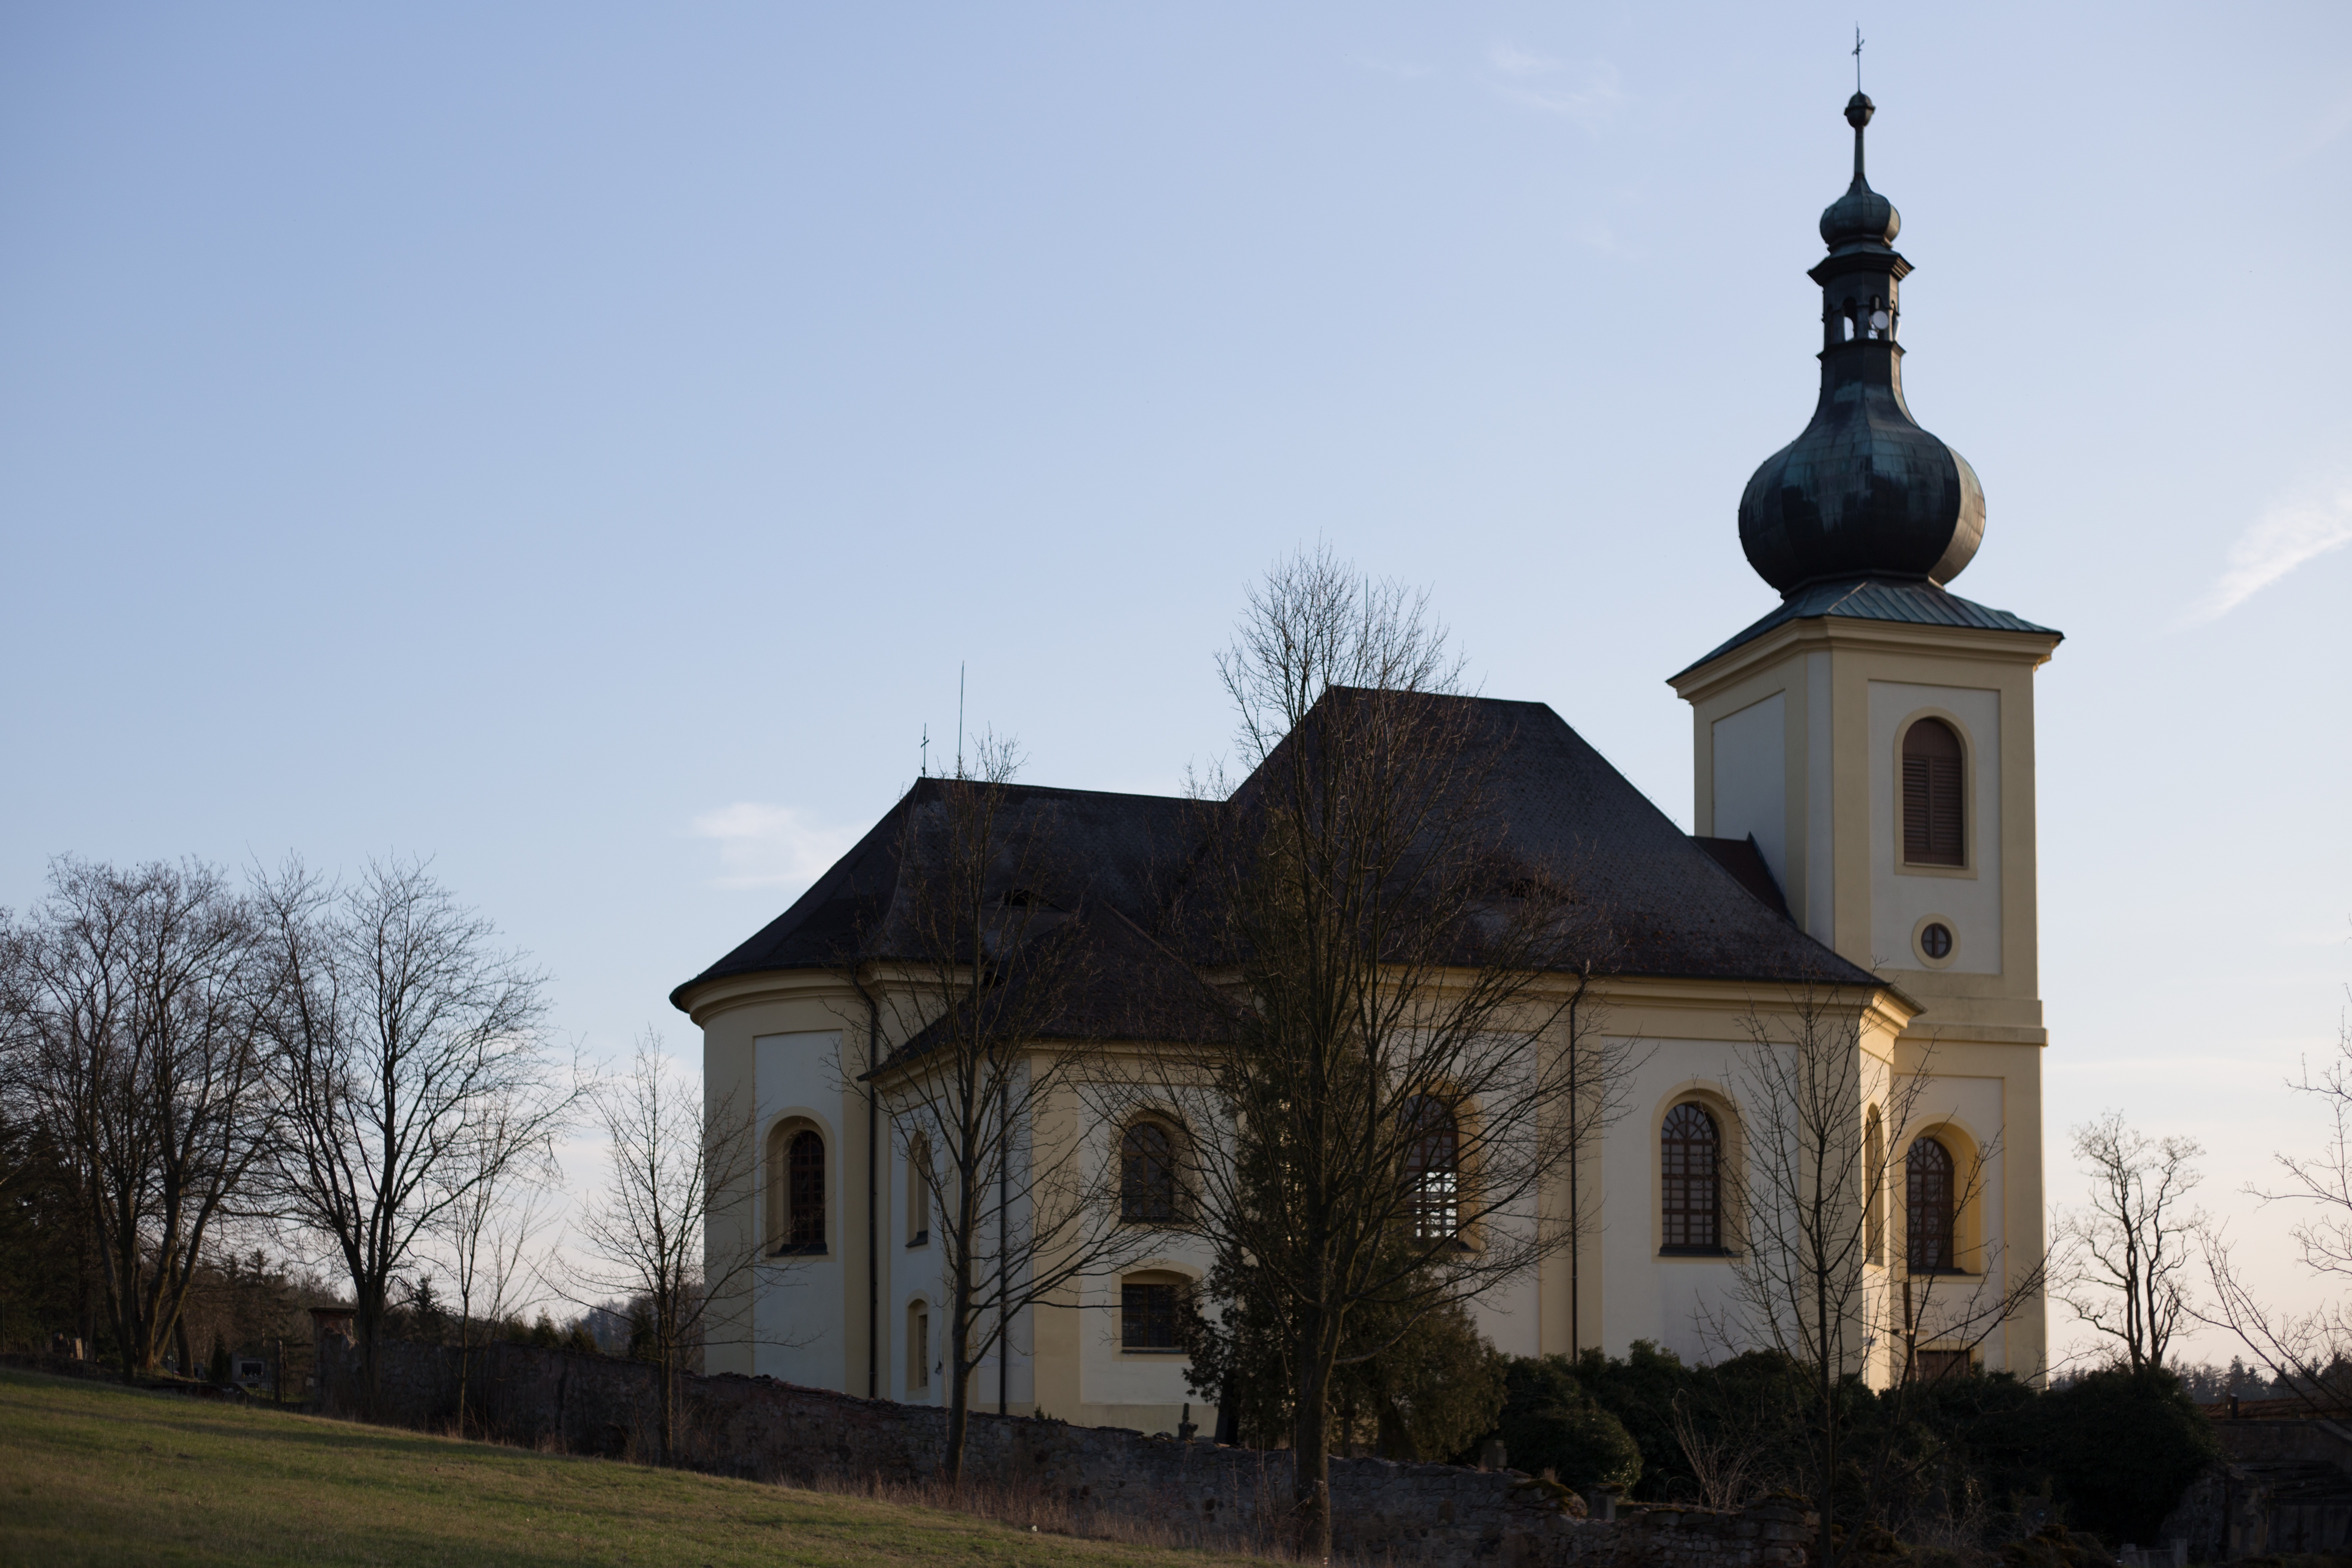
building, church, chapel, place of worship, steeple, monastery, ne tiny, jacob, spanish missions in california